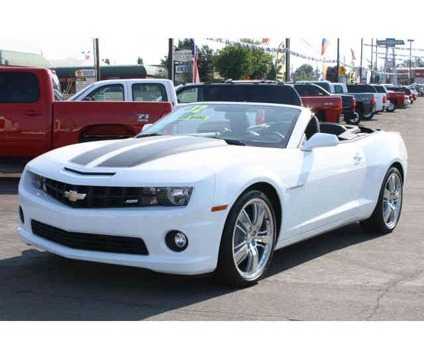
Car model: 2012 Chevrolet Camaro Convertible